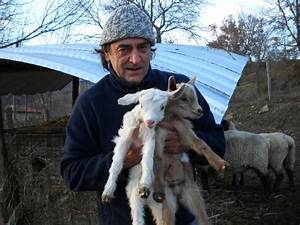
Label: pecora